King John (play)

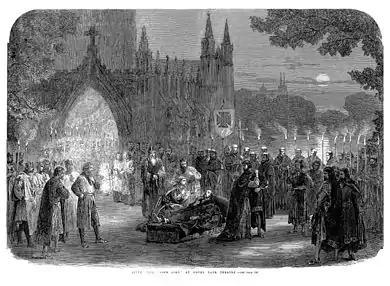
The death of King John, in an 1865 production of the play at the Drury Lane Theatre, London

Arthur dies after jumping from a castle wall during an escape attempt. The nobles find his body, believe he was murdered by John, and refuse to believe Hubert's entreaties. A defeated John surrenders his crown to Pandolf, who reverses John's excommunication and gives the crown back in return for the restored independence of the English Church from control by the State. John orders the Bastard, one of his few remaining loyal subjects, to lead the English army against the invading forces from France.